Felipe Massa

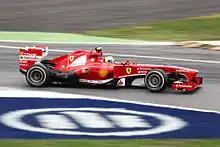
Massa at the 2013 Italian Grand Prix

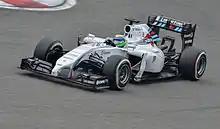
Massa at the 2014 Chinese Grand Prix.

Massa started his season strongly with the new F138 at the . He qualified fourth, one place ahead of teammate Alonso. He was able to stay very competitive, especially during the early laps of the race but finished the race in fourth place, two places behind Alonso. At the following race in Malaysia, Massa started on the front row of the grid, out-qualifying Alonso for the fourth time in a row. Massa had a poor start and bad first stint on the intermediate tyres resulting him falling down the order, but as the track dried out, he recovered places on the slick tyres and finished fifth. Three weeks later at the Chinese Grand Prix Massa qualified fifth, beaten by his teammate, who qualified third, for the first time in 5 races. In the race Massa got up to second place before the first round of pitstops, but he pitted a lap later than the other leaders, so he fell back down the order, so despite the early pace that he showed, only managed to finish sixth. At the next race in Bahrain, Massa qualified 6th but moved up to 4th alongside his teammate due to penalties for Webber and Hamilton. Massa was the only car in Q3 to qualify on the hard tyres indicating he was on a different strategy. In the race, the strategy gamble did not pay off as he did not run as far as he wanted and needed before the first stop. Along with two punctures in the race, this resulted in Massa finishing 15th. In Spain, Massa received a three-place grid penalty for blocking Mark Webber in qualifying, and started 9th. He made an excellent start, coming up to 6th, and then leapfrogged more cars during the pitstops, eventually finishing 3rd. His first podium of the year situated him 5th in the Drivers' Championship.